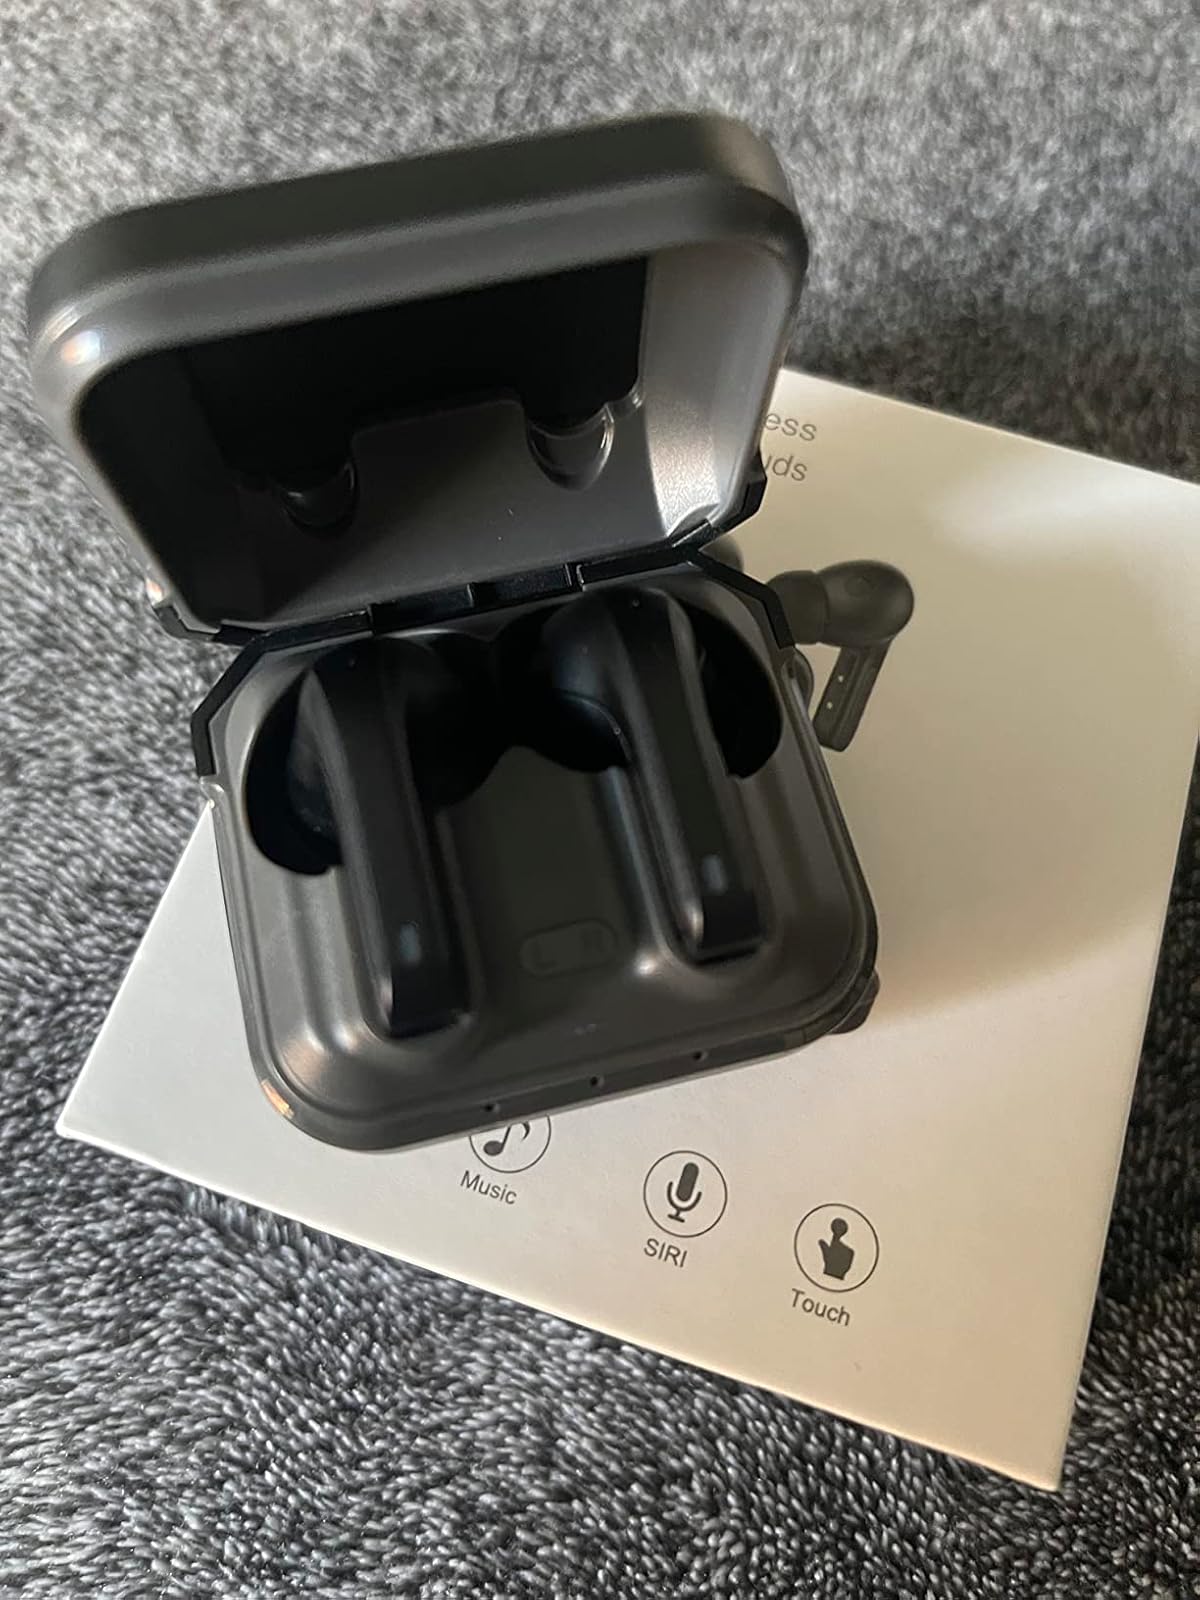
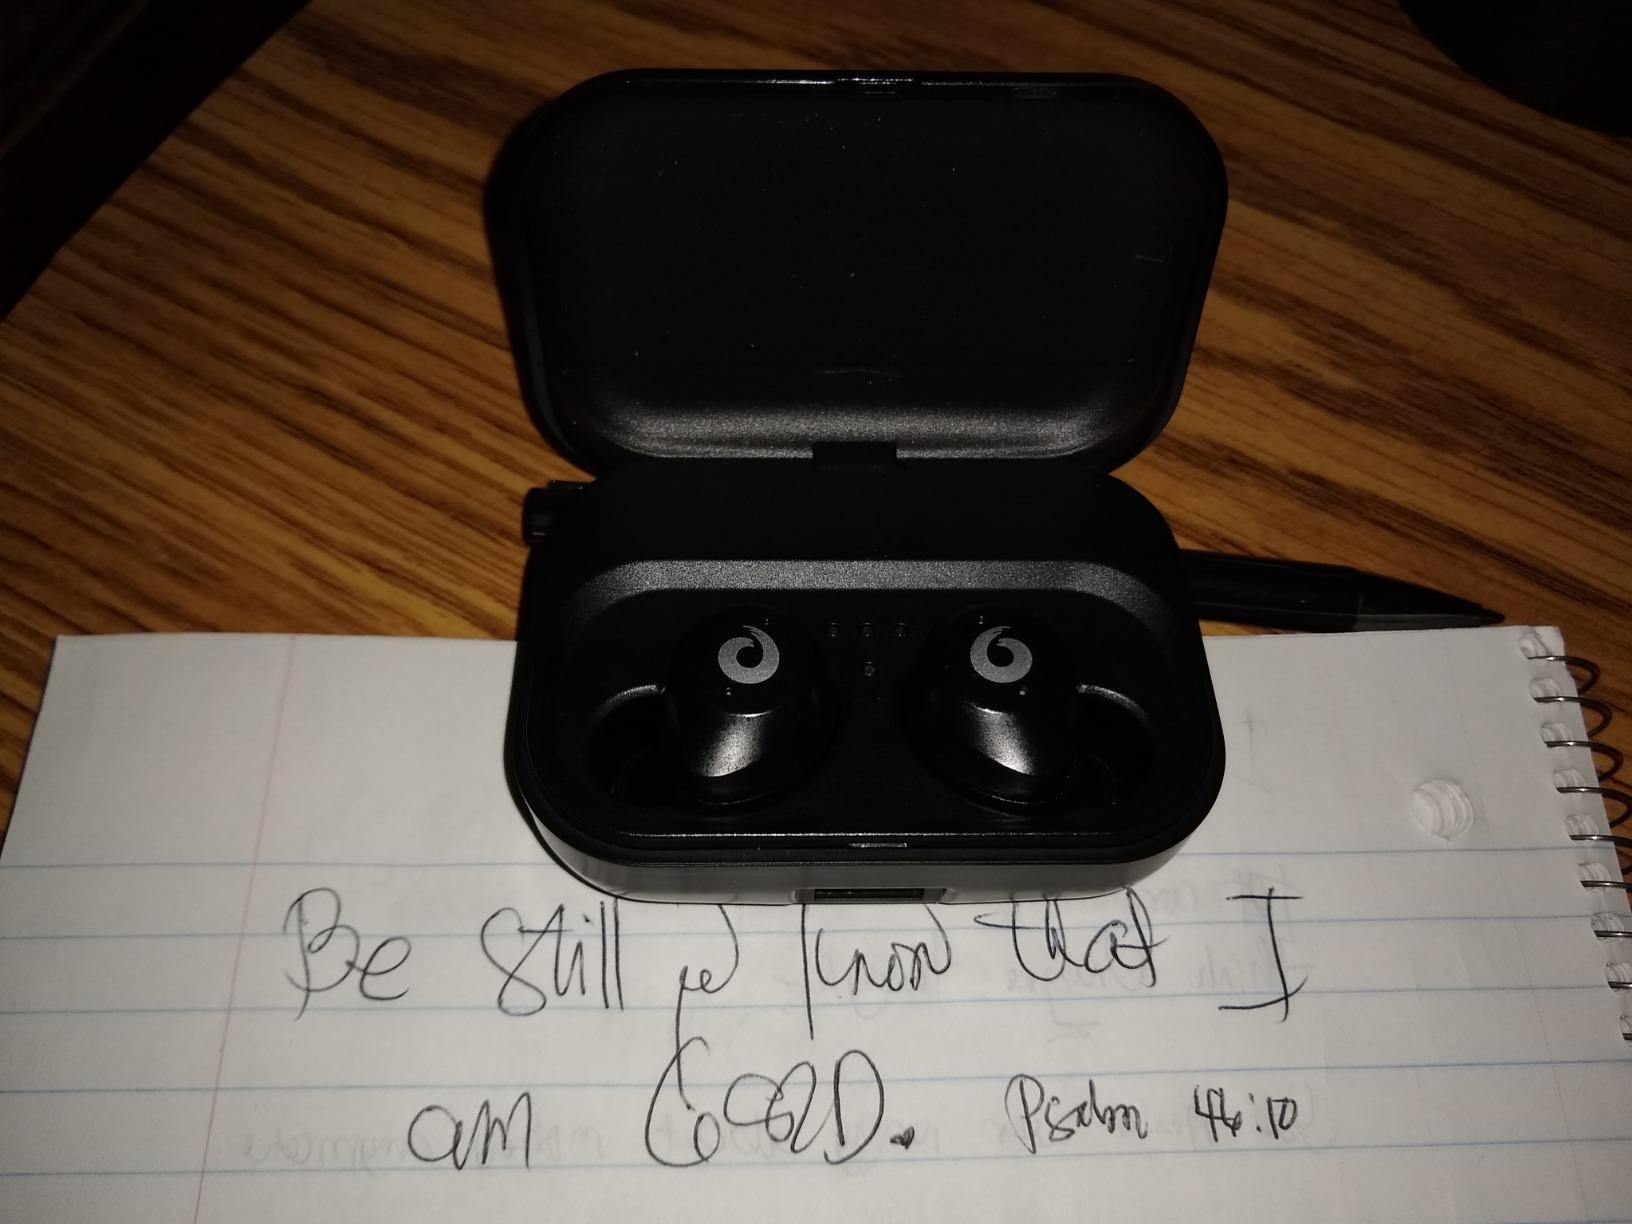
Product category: earbuds
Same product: no